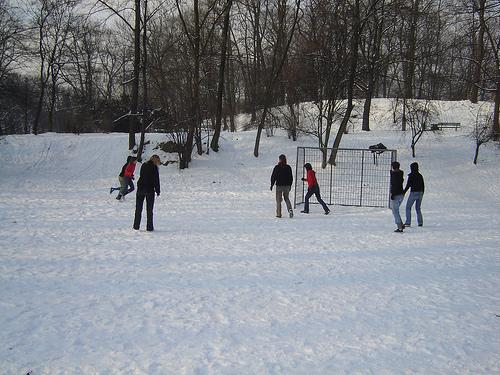
Weather: snow or frosty